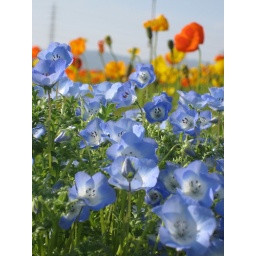
Some blue flowers in front of some yellow and orange ones